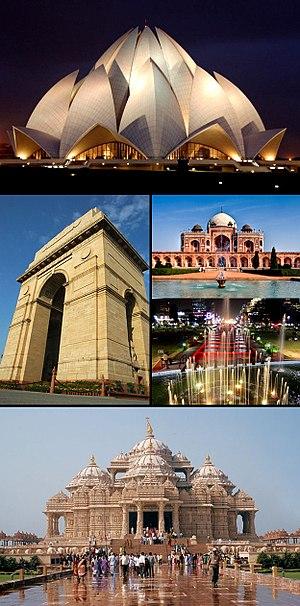
Delhi, officiellement le Territoire de la Capitale nationale de Delhi, est une ville et un territoire du nord de l'Inde, contenant en son sein New Delhi, la capitale du pays.